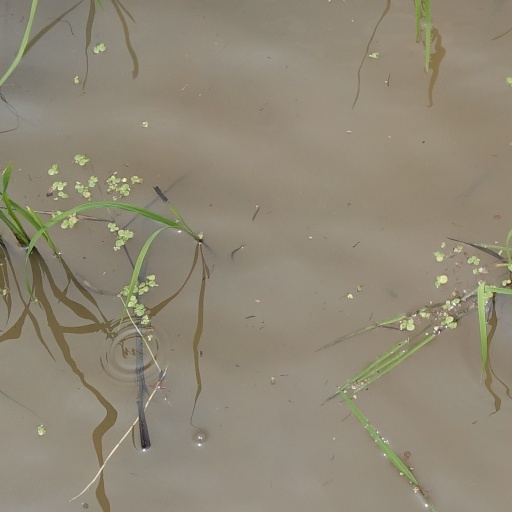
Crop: rice